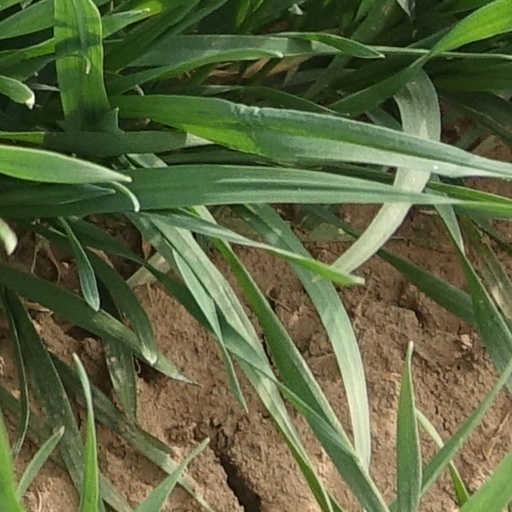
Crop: wheat